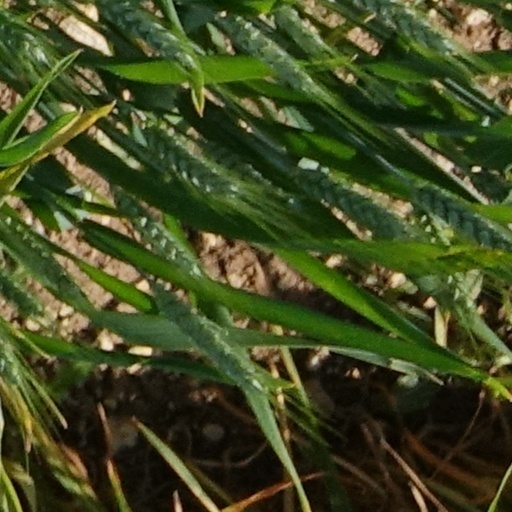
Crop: wheat